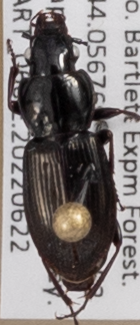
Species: Pterostichus pensylvanicus
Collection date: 2022-06-22
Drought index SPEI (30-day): -1.058
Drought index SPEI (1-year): -0.362
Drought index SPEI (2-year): -1.13